Zafar Iqbal (actor)

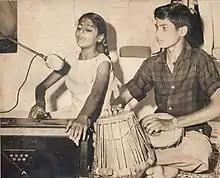
Iqbal with his sister Shahnaz Rahmatullah in the 1960s.

Iqbal learned to play guitar in the 1970s. He formed his own band "Rambling Stone" in 1966 with two of his friends named Mukit & Akash. The band used to perform regularly at the hotel InterContinental Dhaka. Music director Robin Ghosh hired him as a session guitarist for his upcoming film "Pitch Dhala Poth". During one of those shows, director Khan Ataur Rahman met Iqbal and offered him work as an actor in a lead role for the film "Apan Por ".